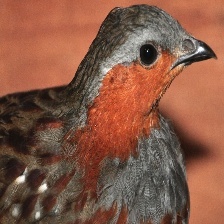
Species: CHINESE BAMBOO PARTRIDGE
Scientific name: BAMBUSICOLA THORACICUS
ImageNet parent category: partridge